Ki Teitzei

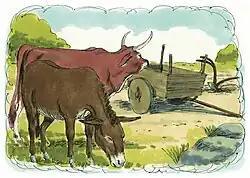
"You shall not plow with an ox and an ass together." (Deuteronomy 22:10) (1984 illustration by Jim Padgett, courtesy of Sweet Publishing)

Tractate Kilayim in the Mishnah, Tosefta, and Jerusalem Talmud interpreted the laws of separating diverse species in Deuteronomy 22:9–11.